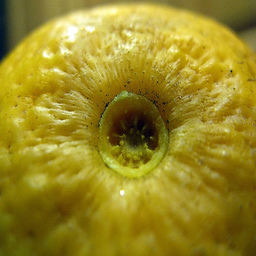
Label: peels